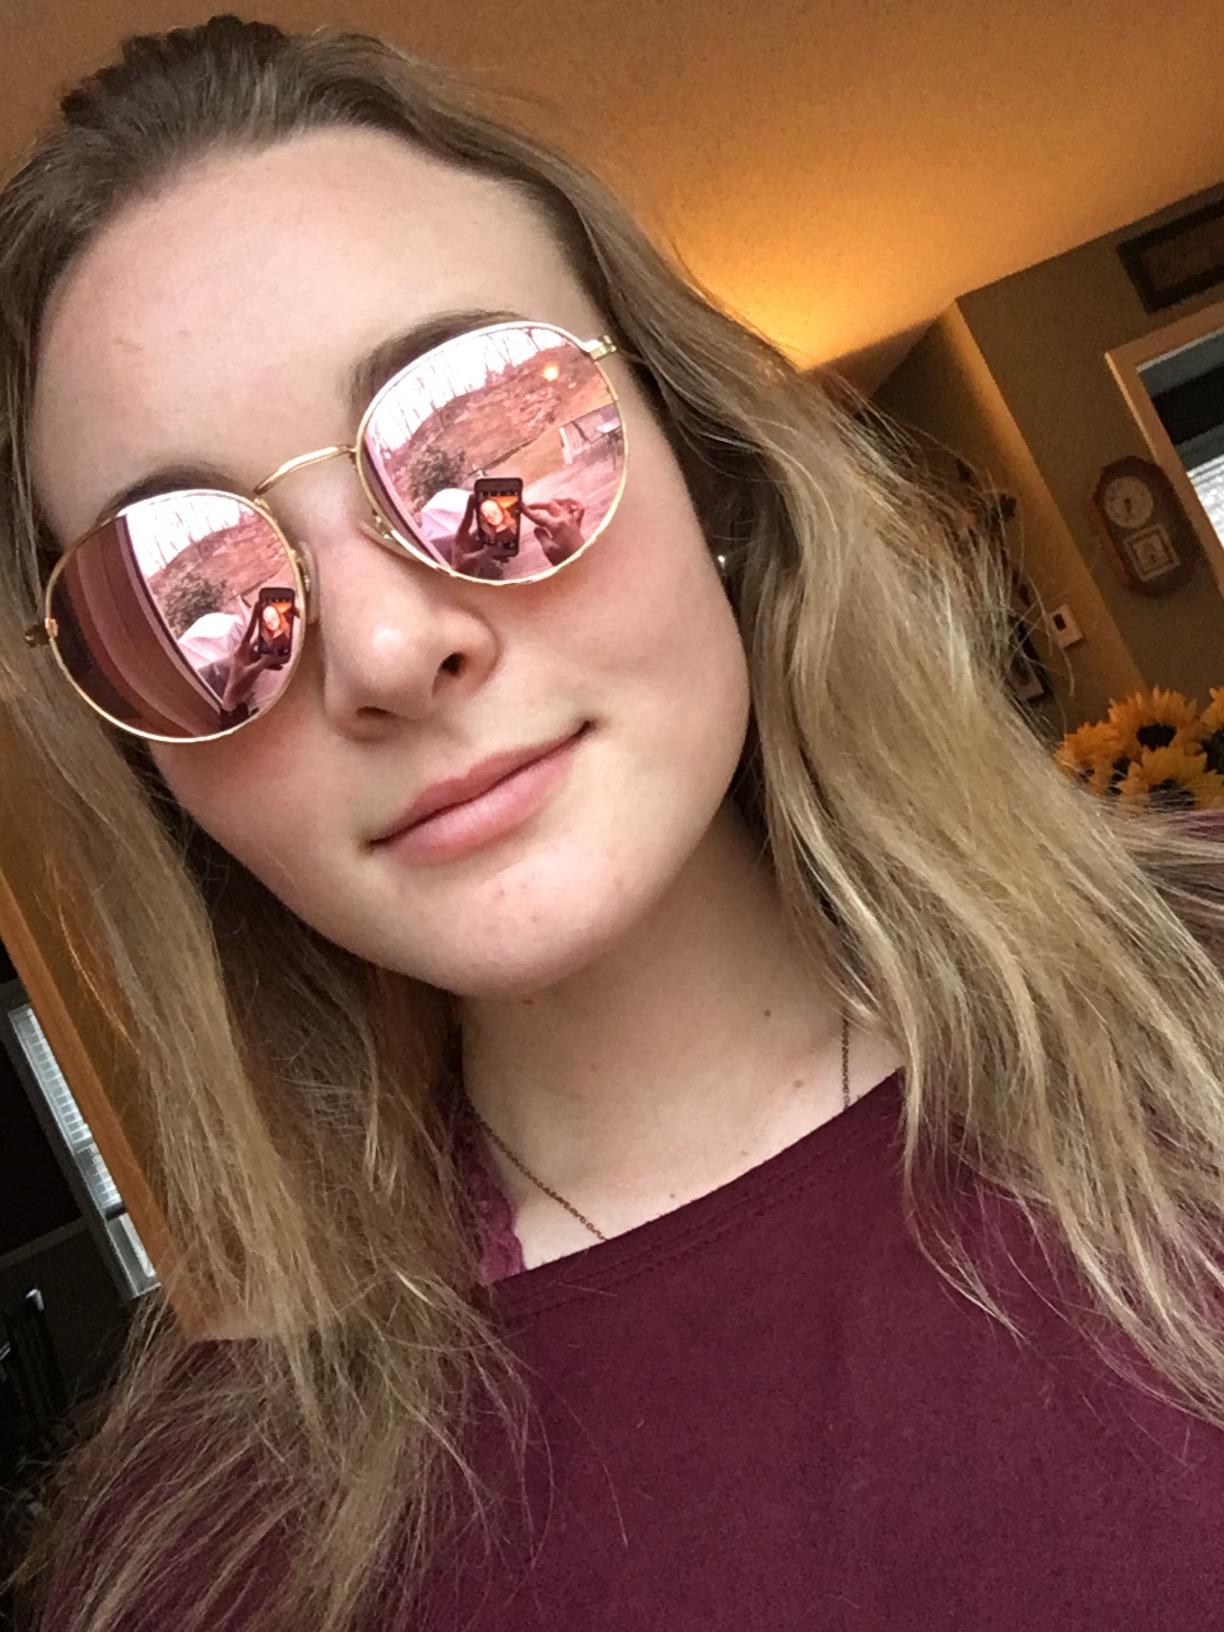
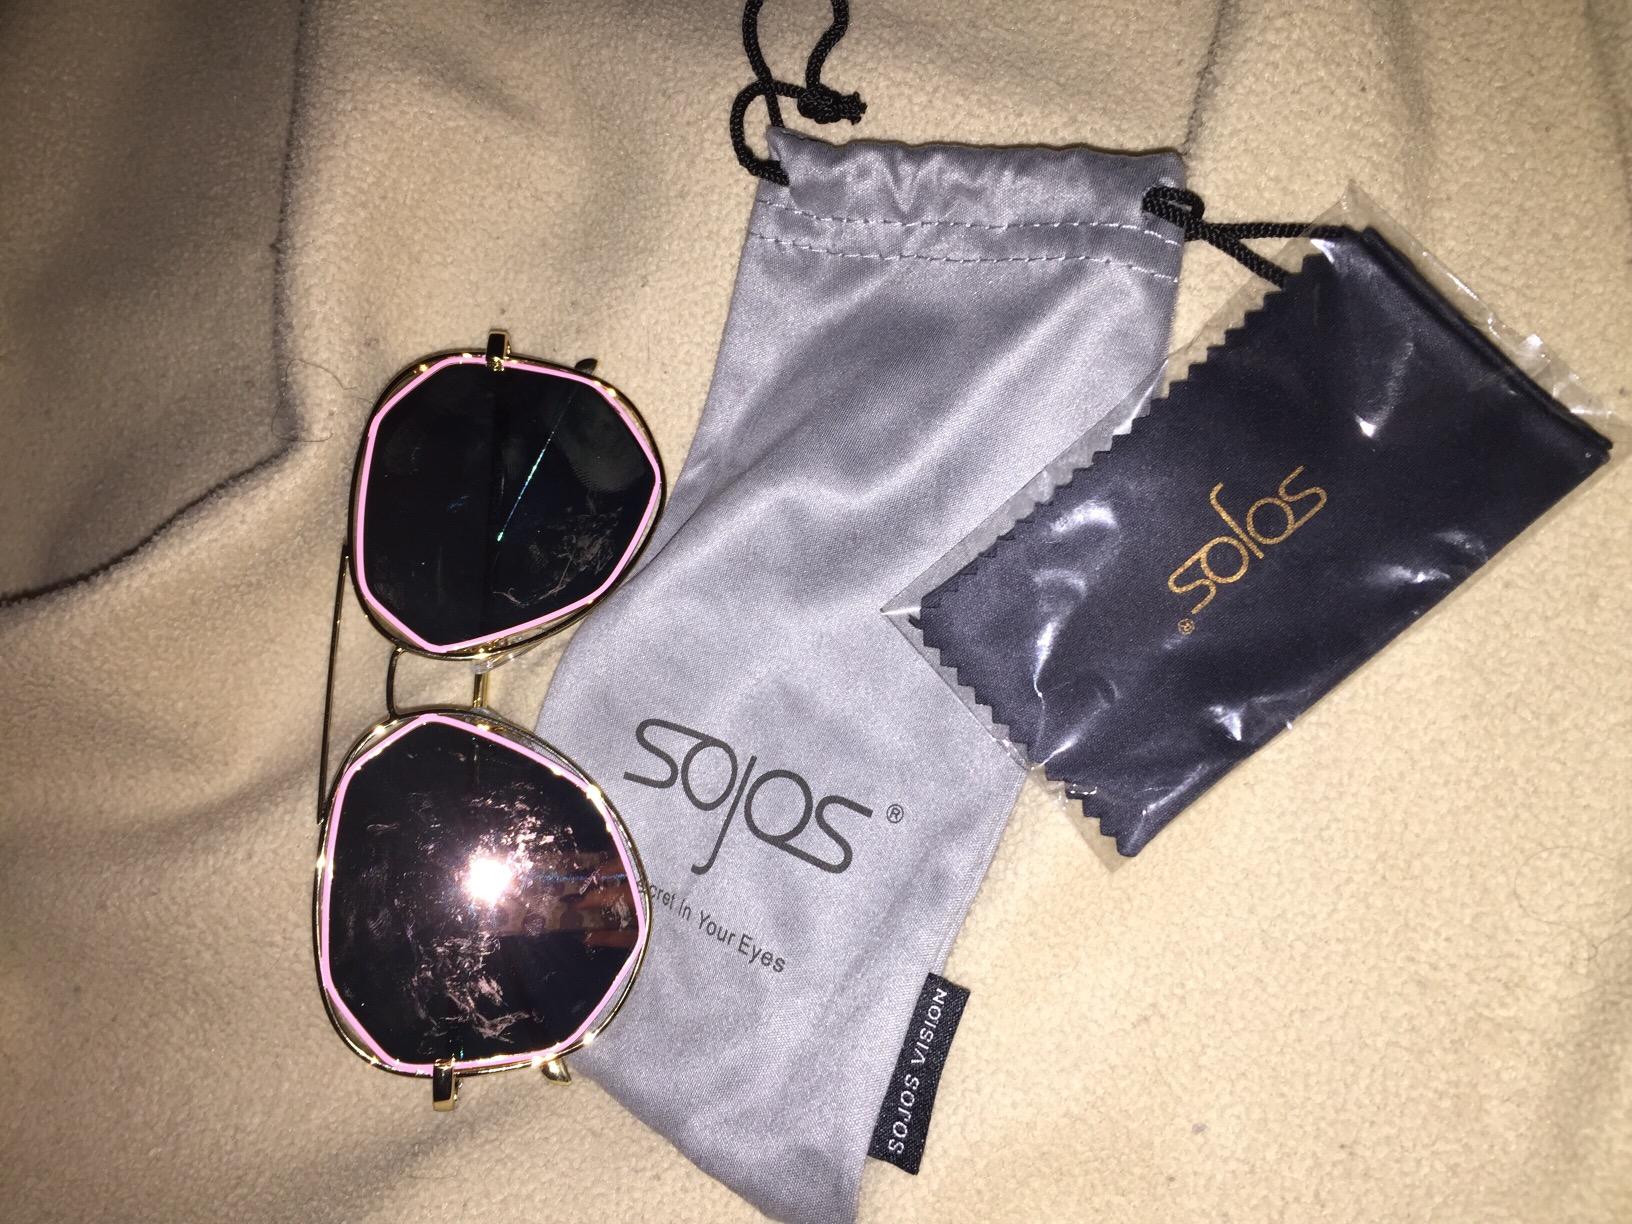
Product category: accessories_sunglasses
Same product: no